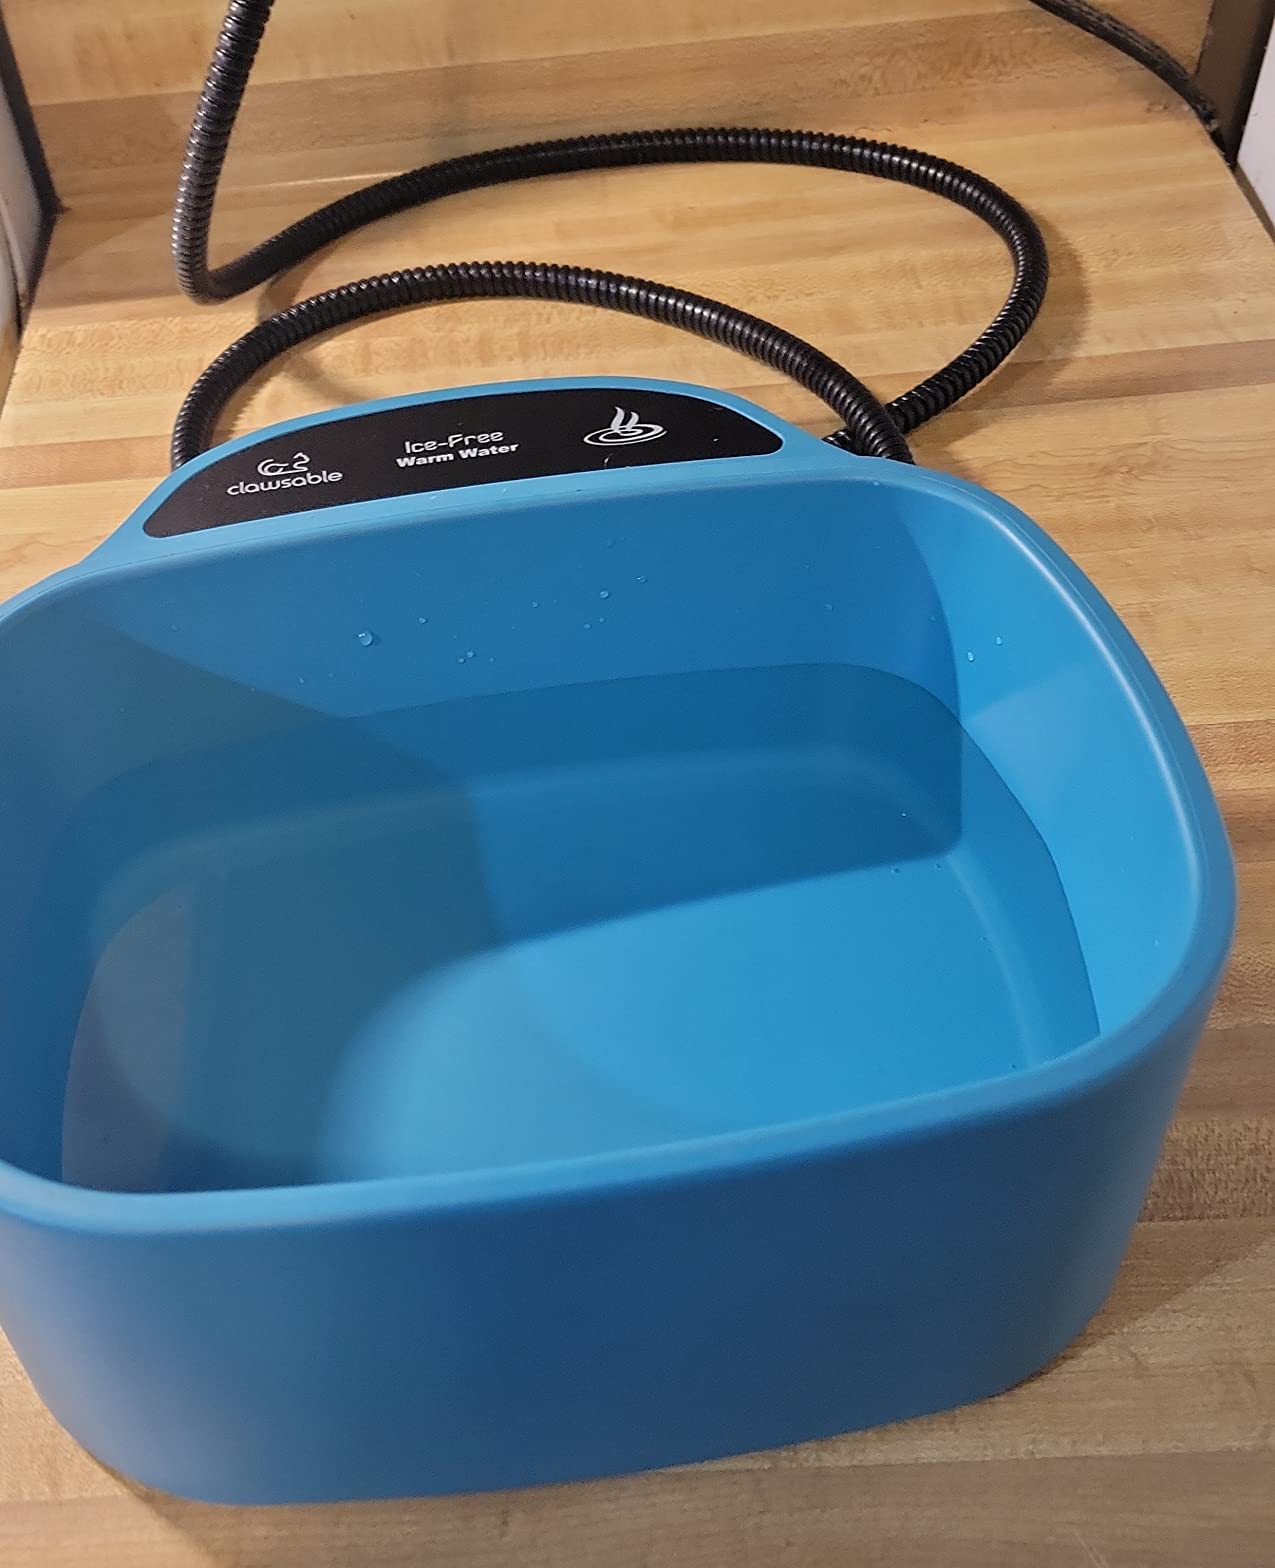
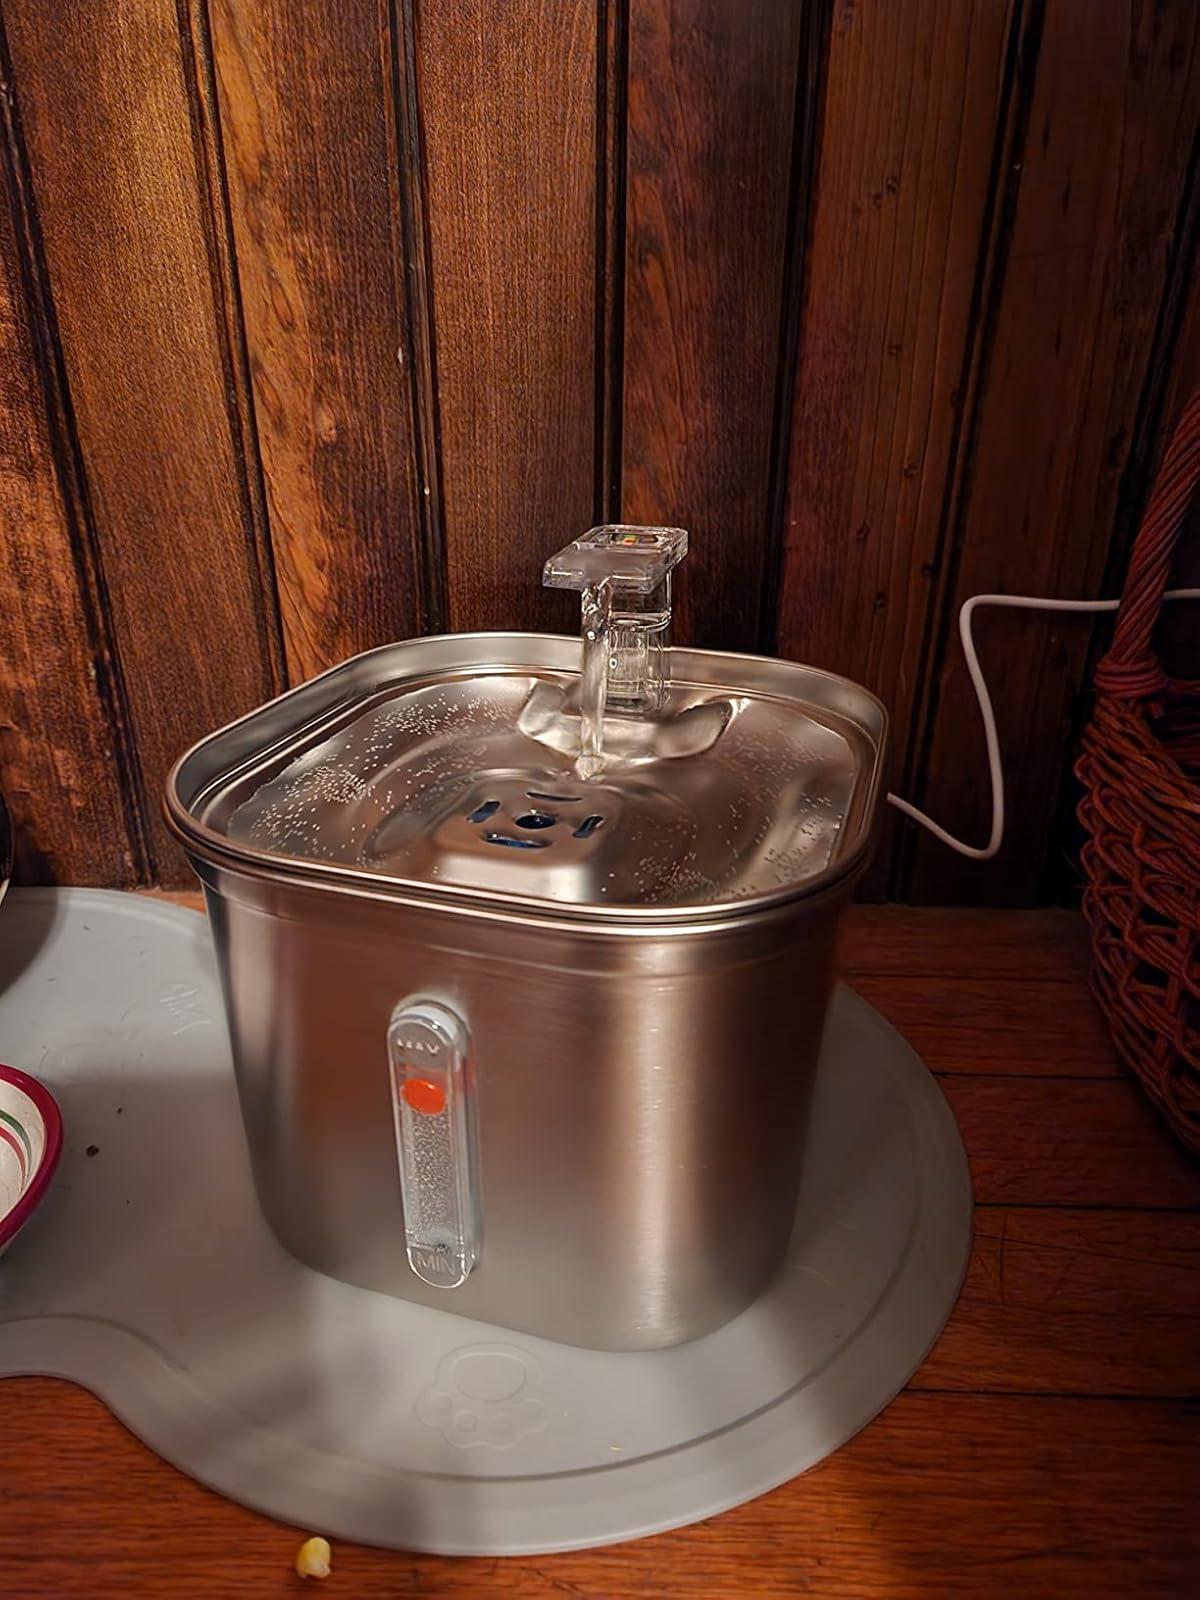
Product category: items_bowl
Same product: no